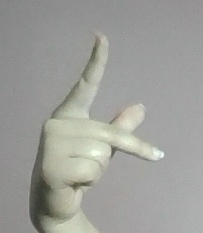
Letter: dha